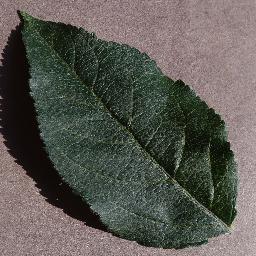
Label: Apple___healthy